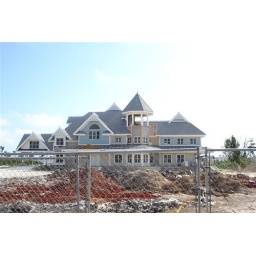
This is the house Bill Gates is building for his mother in Georgetown, Grand Caymans